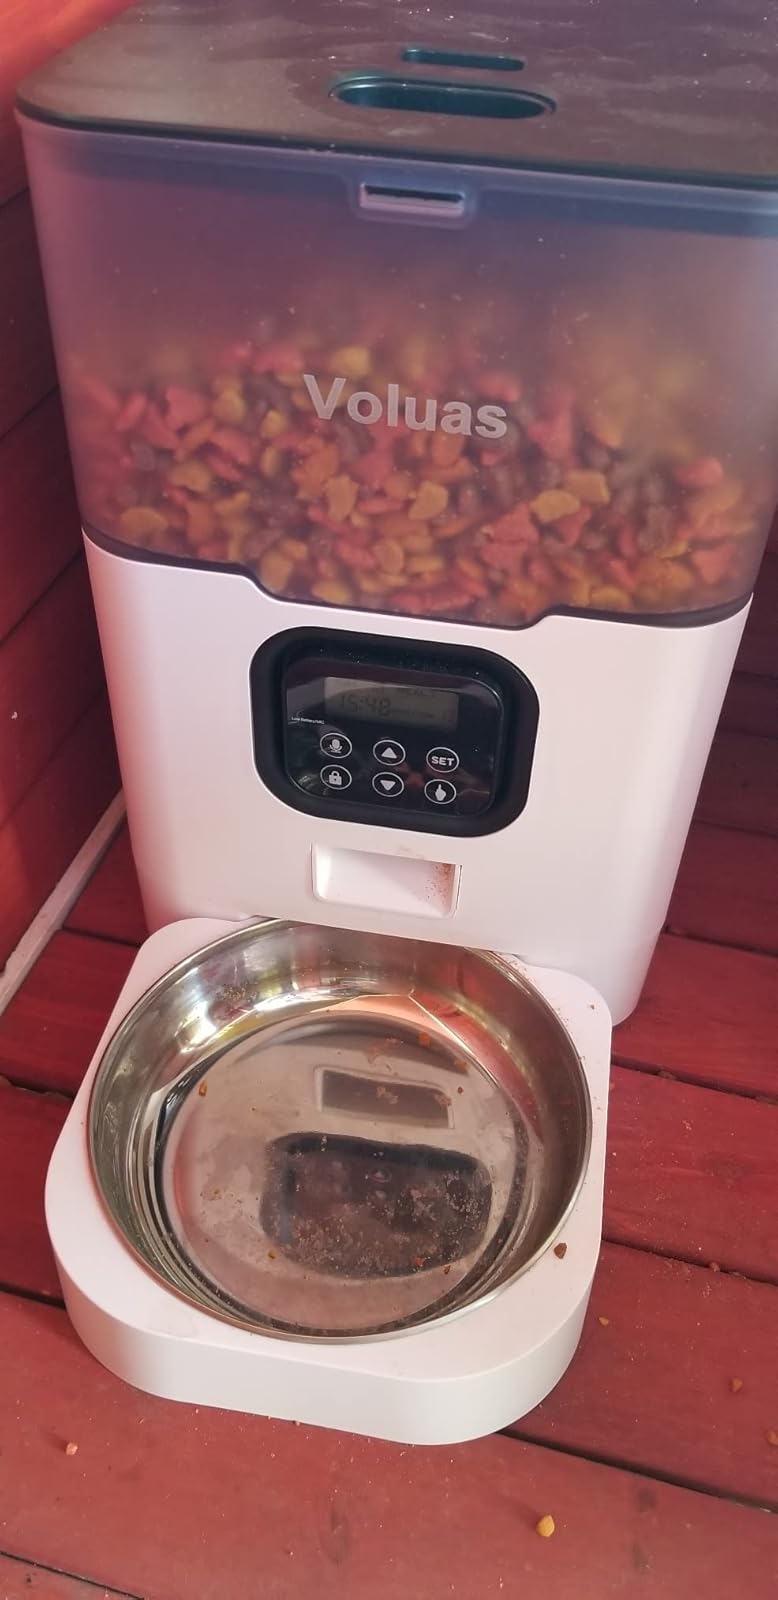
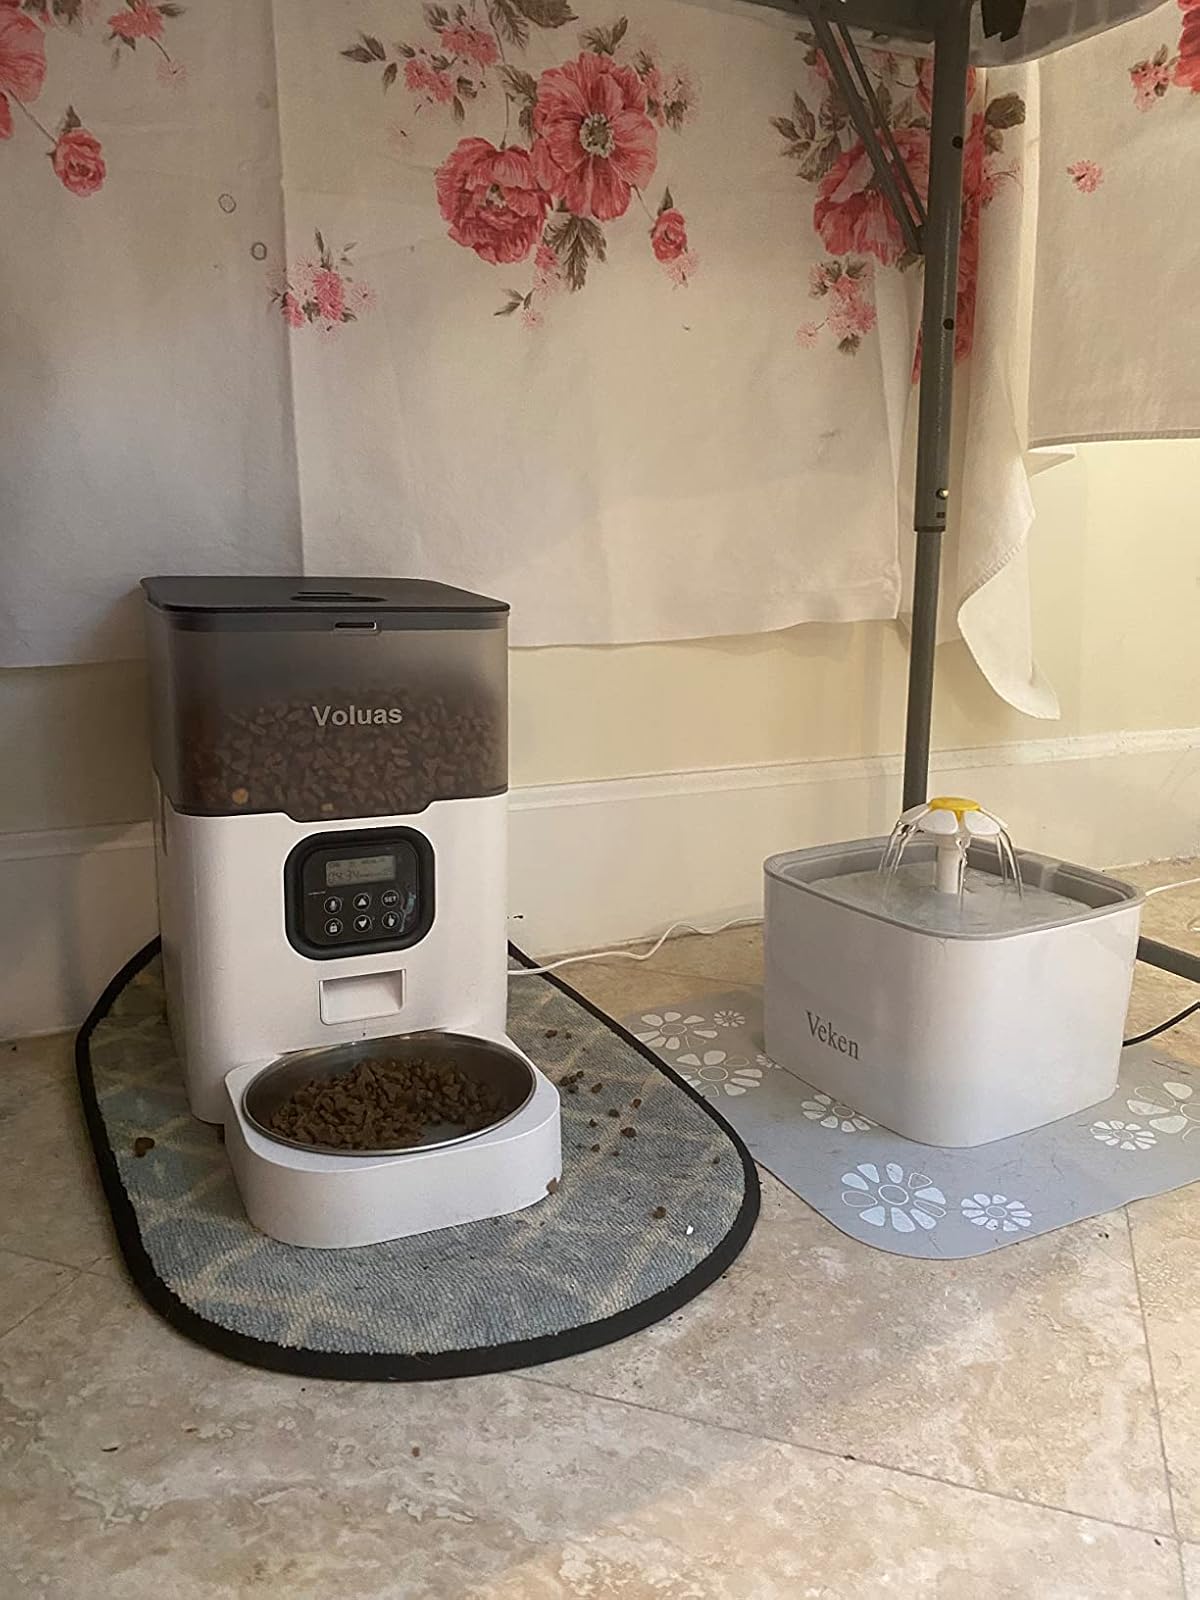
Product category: items_feeder
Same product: yes